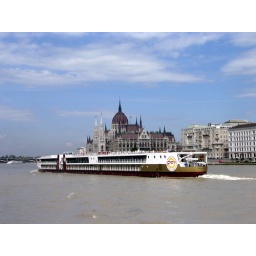
A cruise boat on the danube with the house of parliment in the background